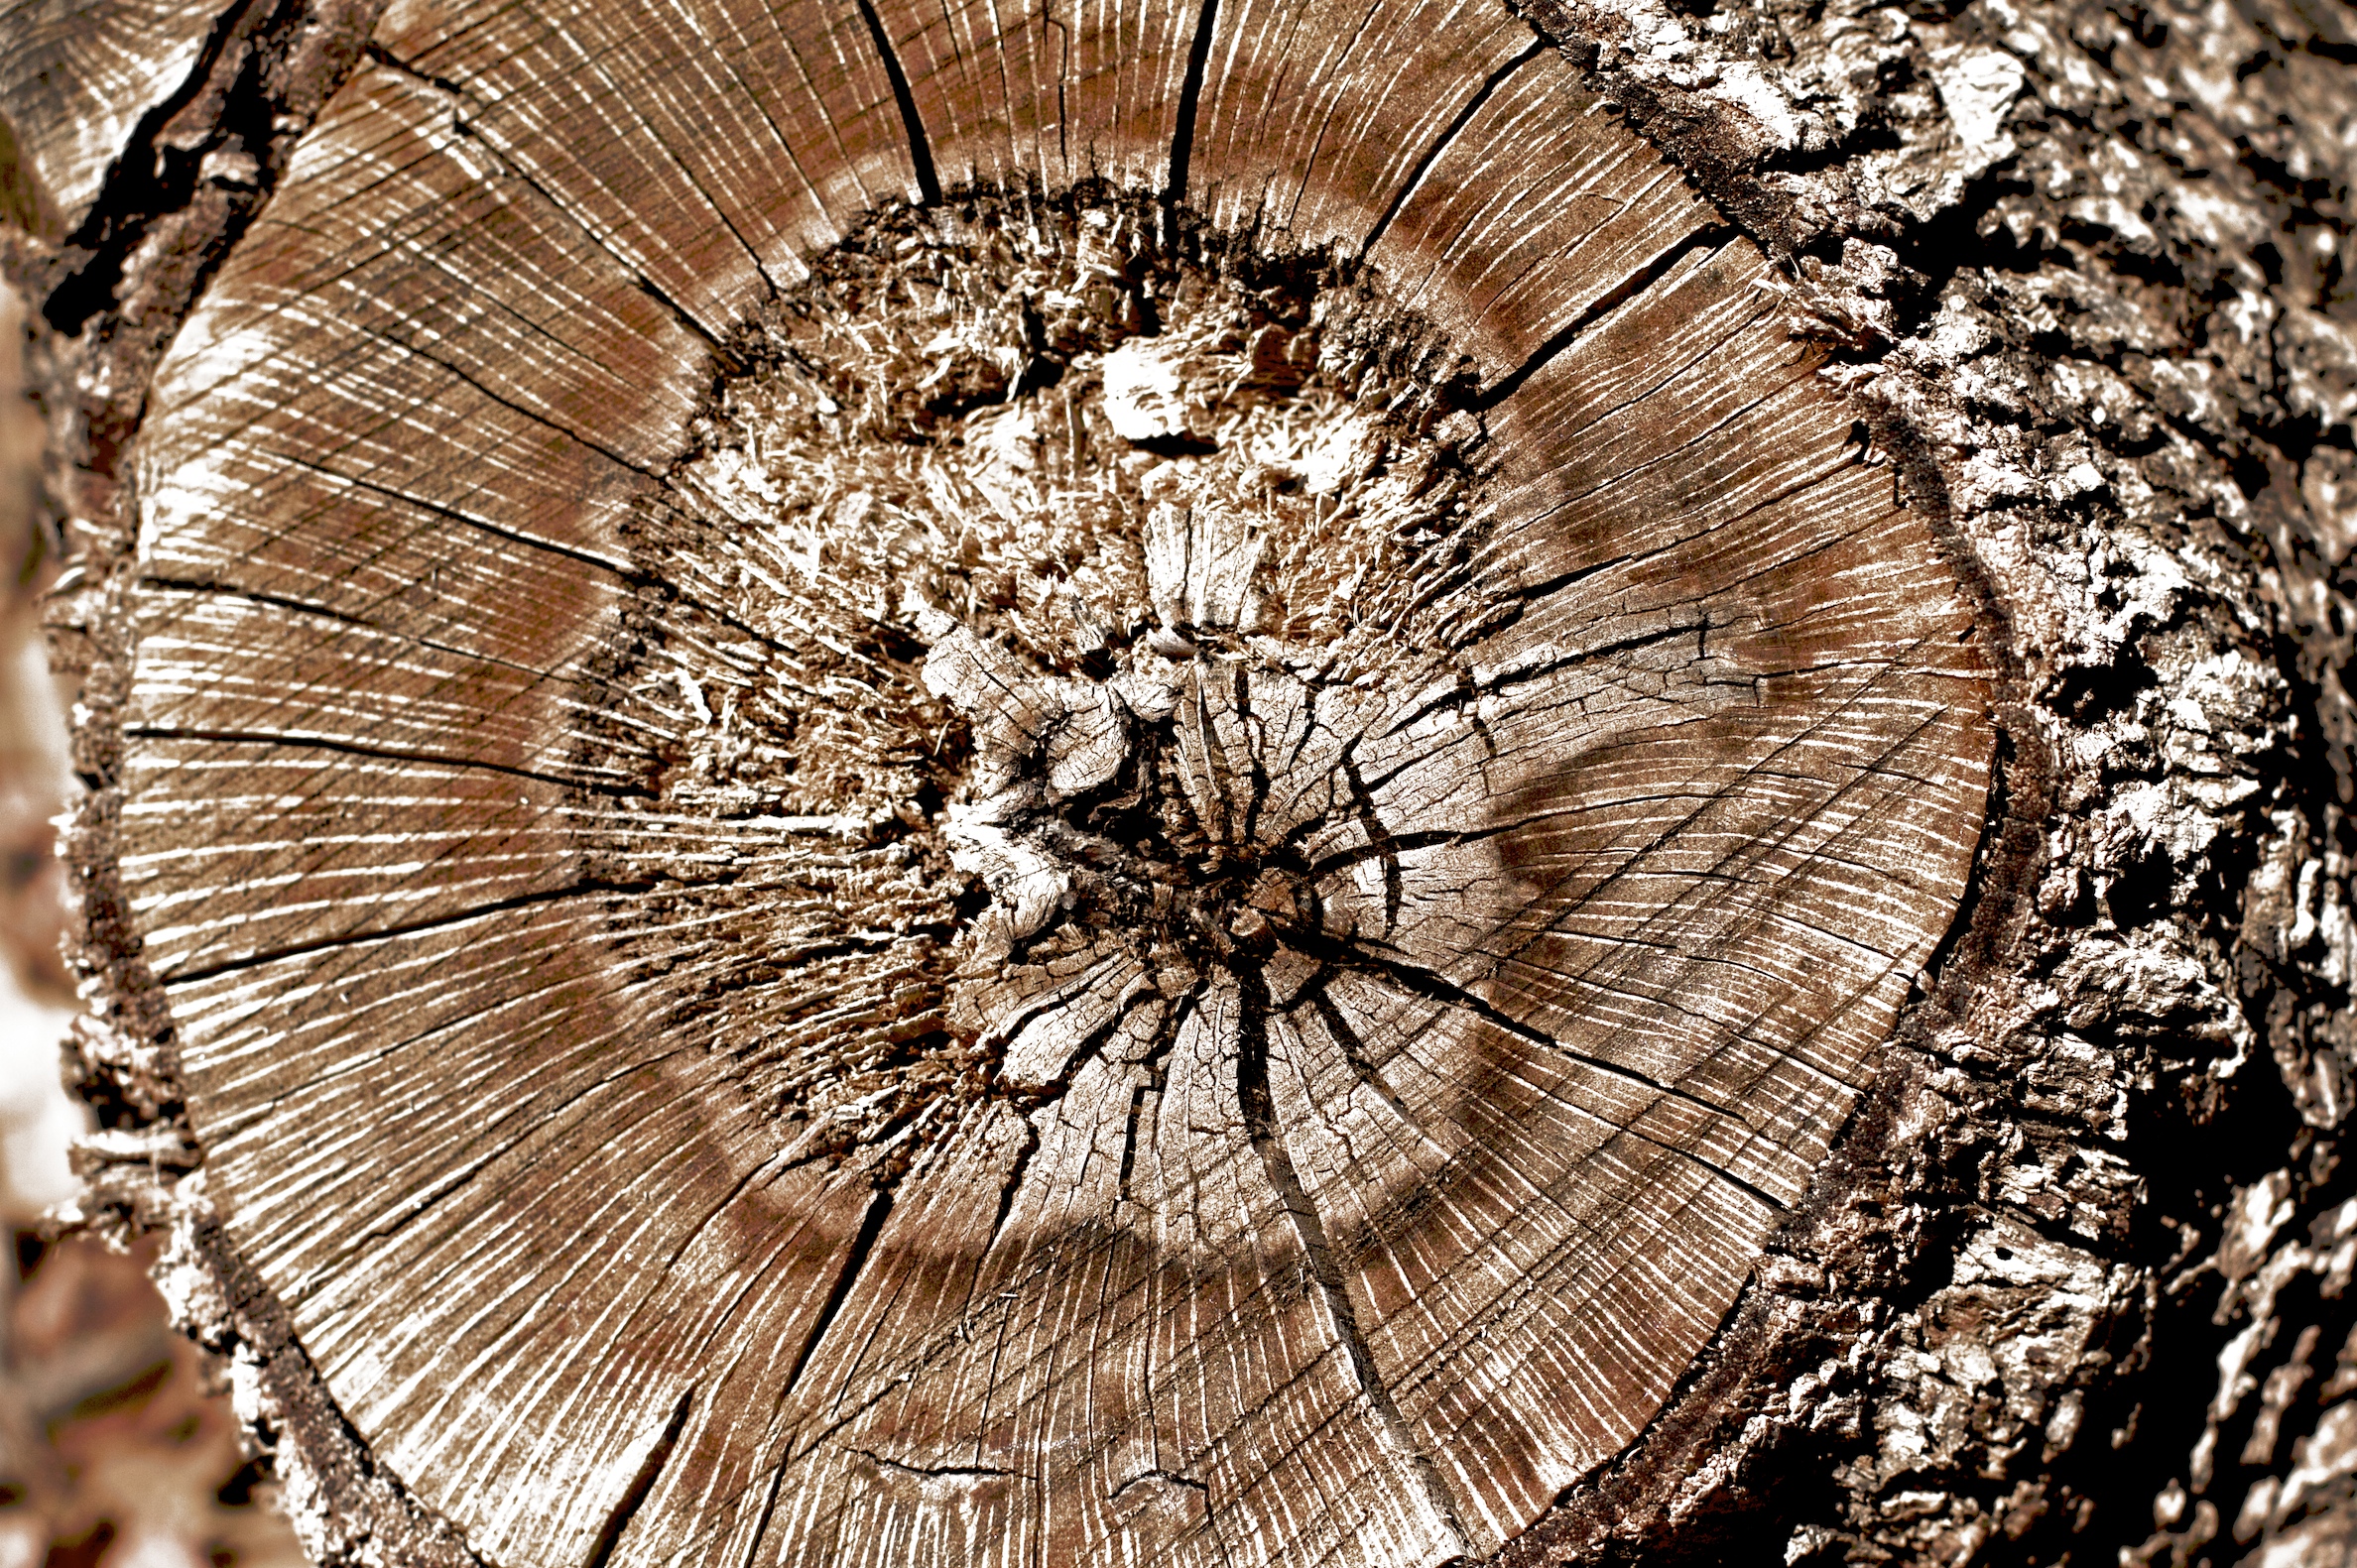
tree, plant, wood, leaf, flower, trunk, spring, autumn, season, close up, symmetry, ancient history, woody plant, arecales